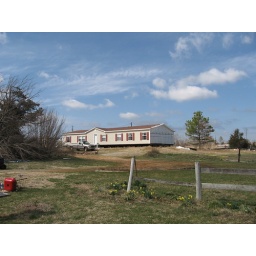
The new house is set in place. You can see to the right the fact that the trees are all gone.